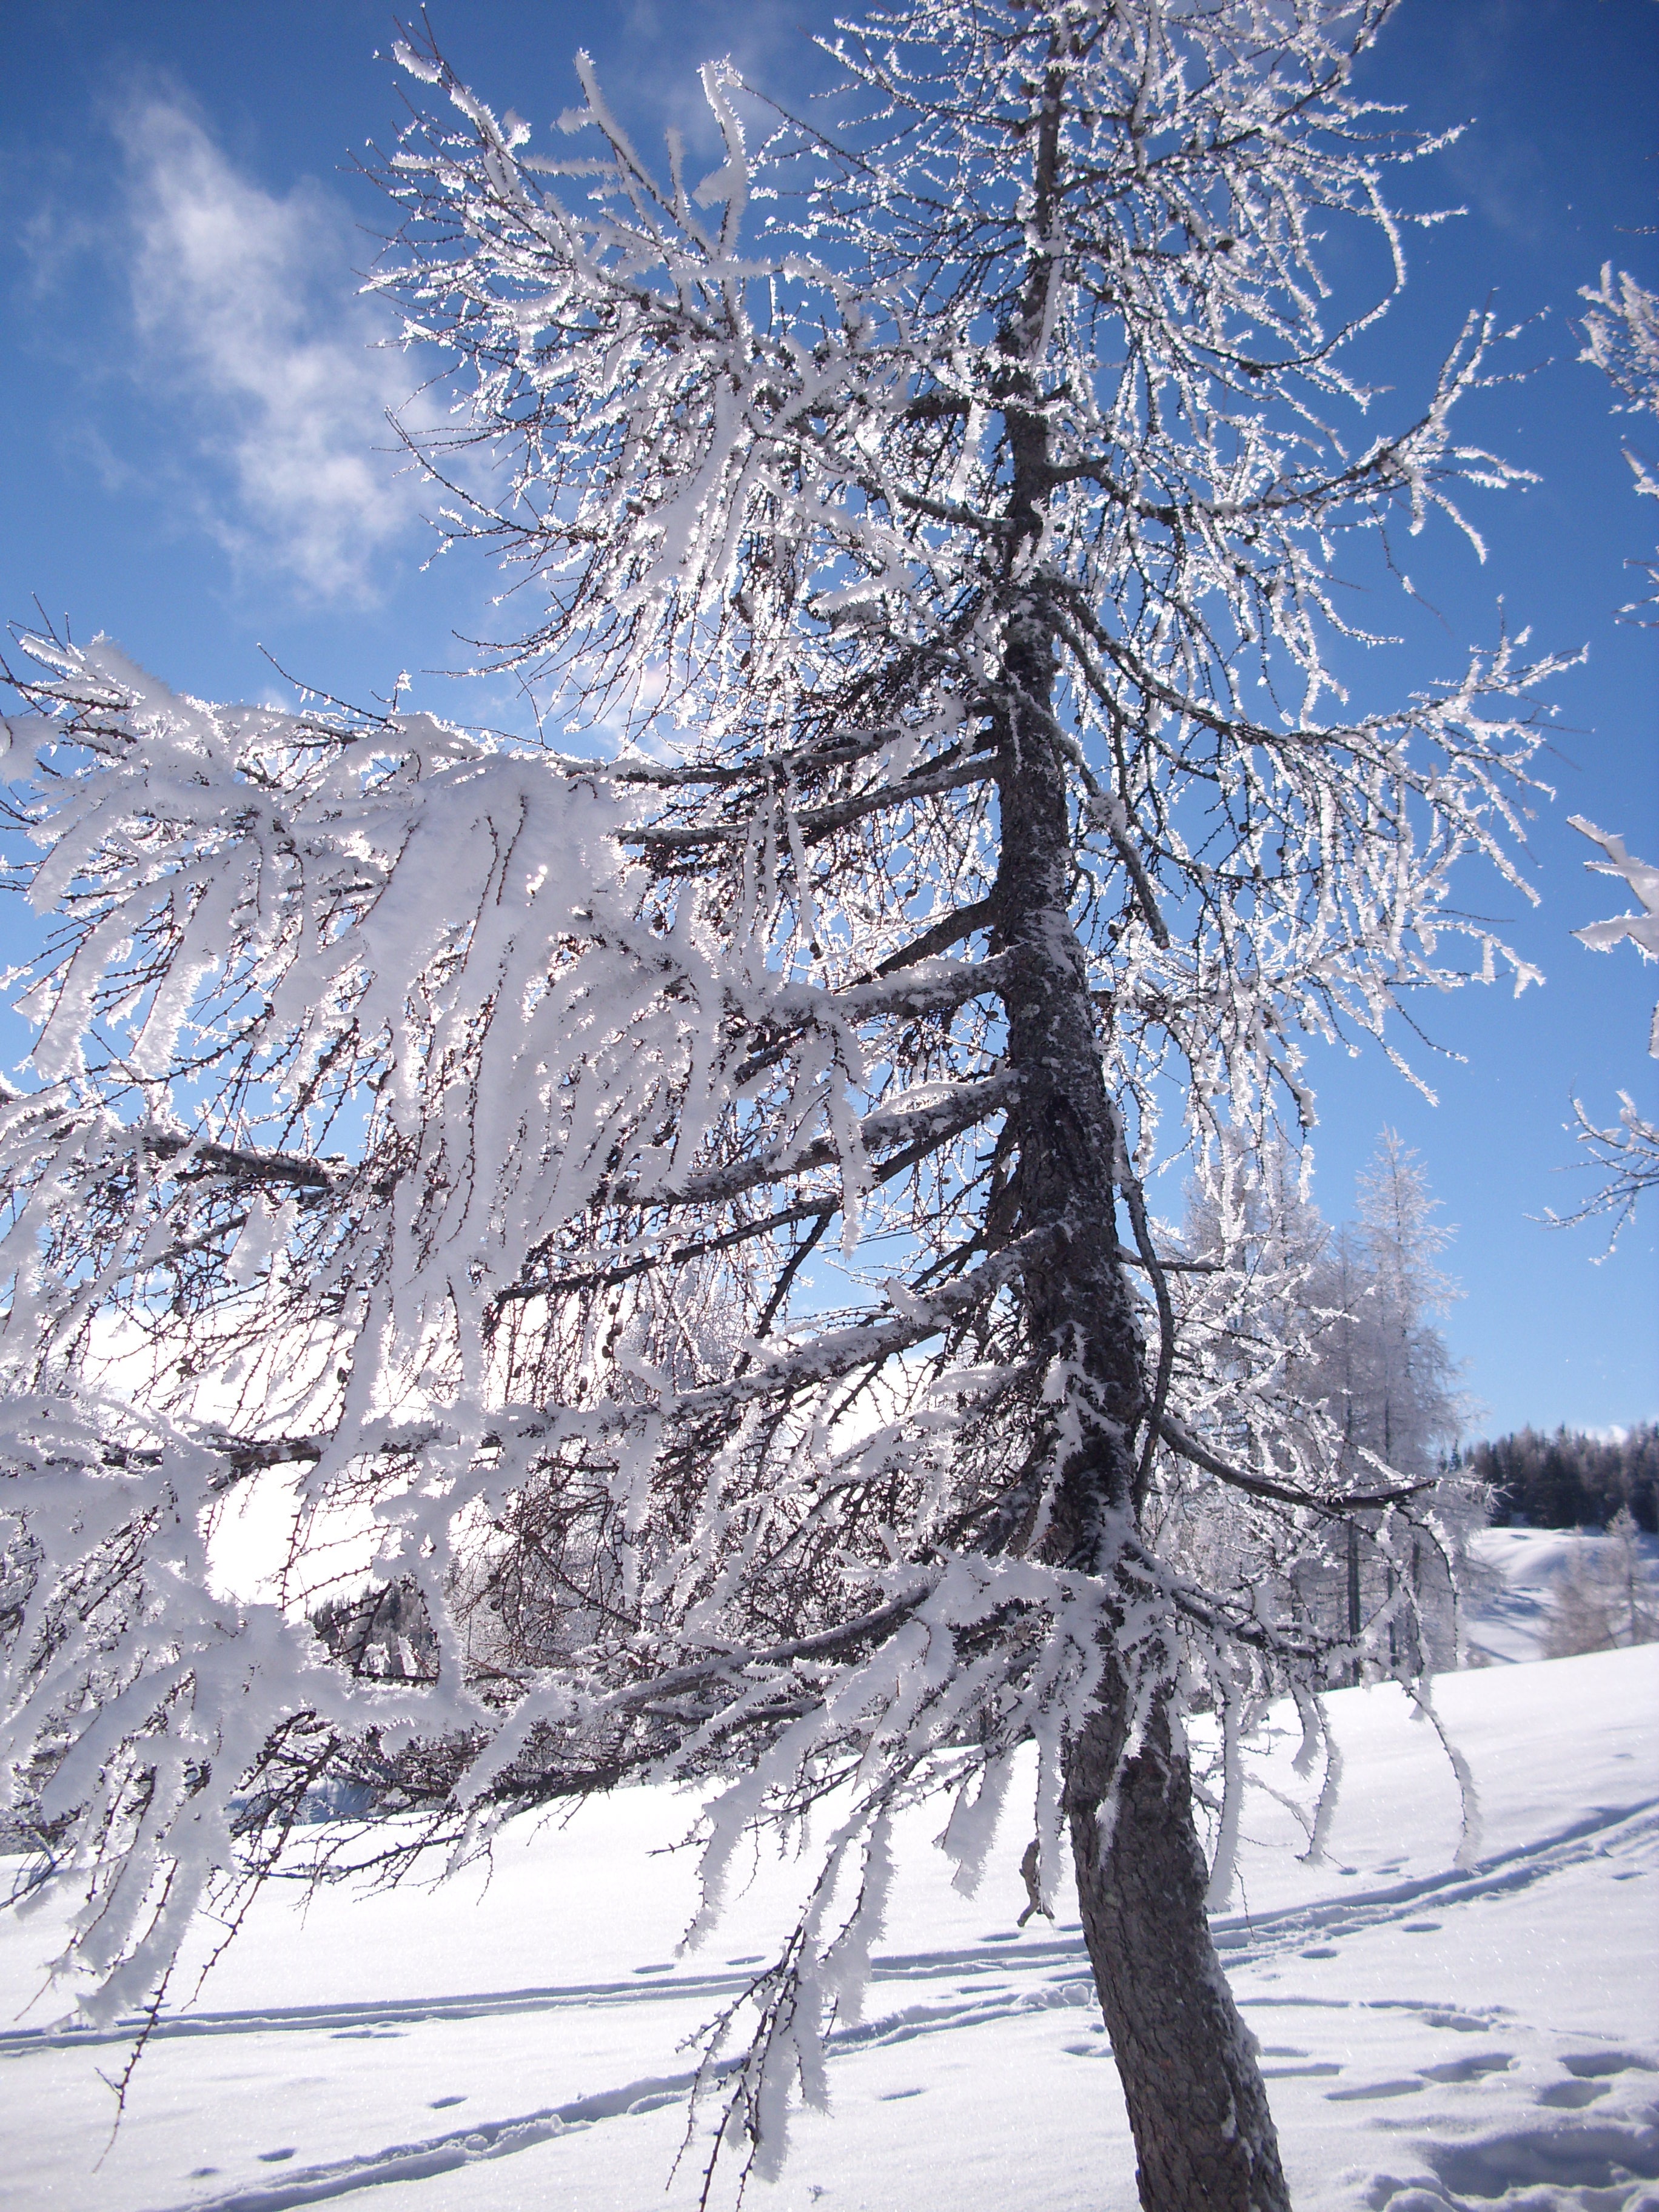
tree, branch, snow, cold, winter, plant, frost, weather, fir, season, spruce, wintry, piste, larch, freezing, winter tree, woody plant